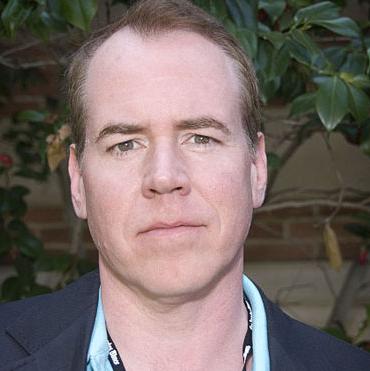
Age: 45